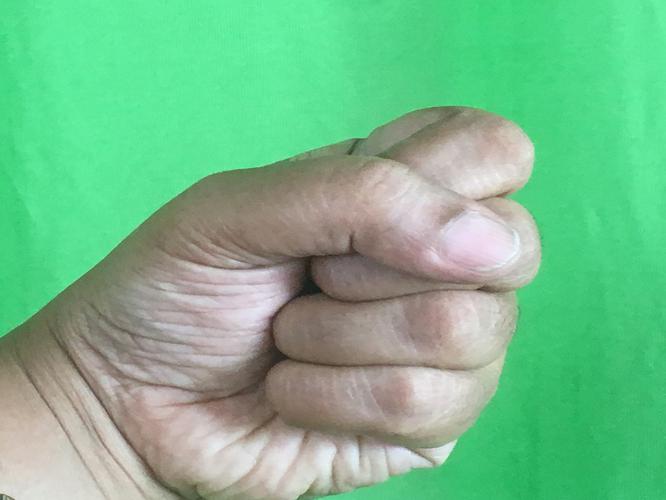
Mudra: Mushti
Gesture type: single_hand